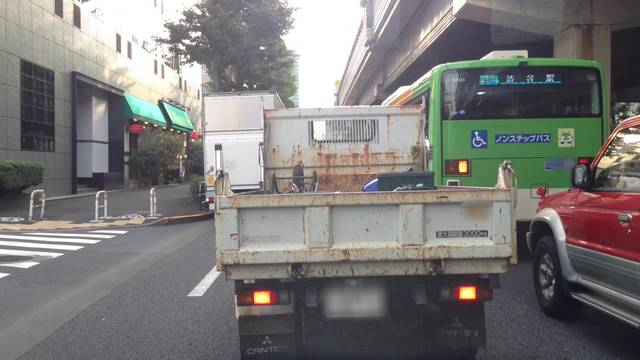
Region: Japan
Coordinates: 35.659, 139.717